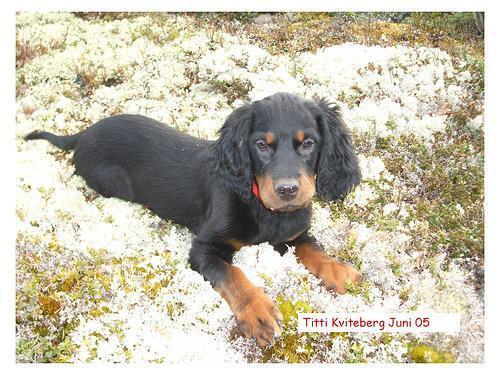
Gordon_setter